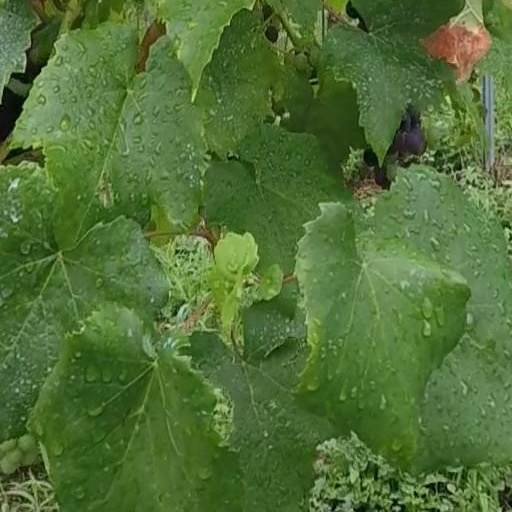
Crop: grape